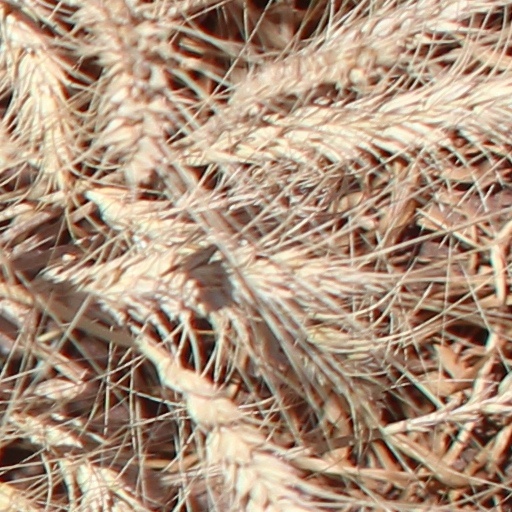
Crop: wheat